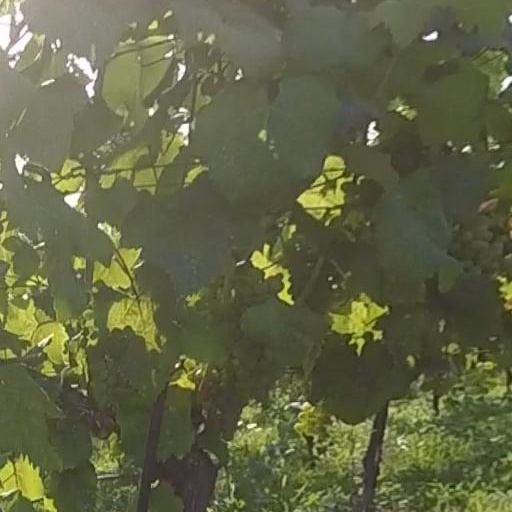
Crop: grape